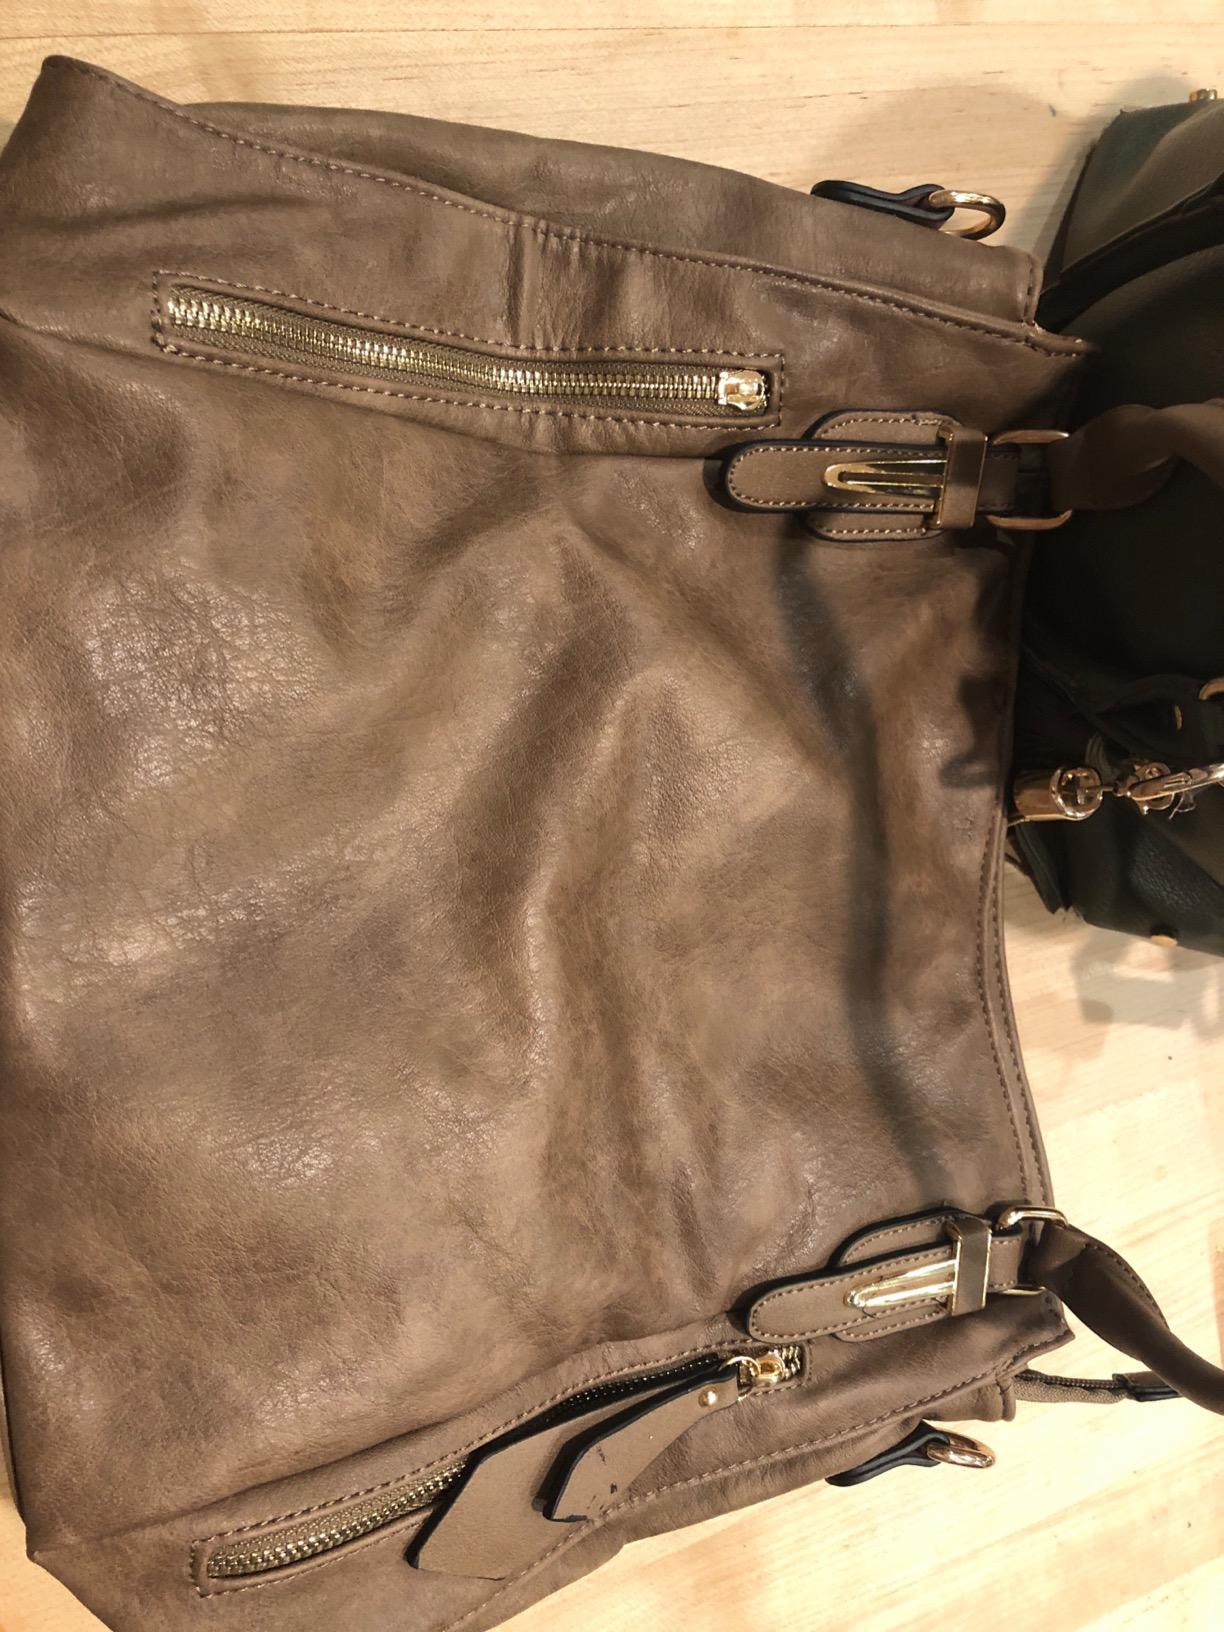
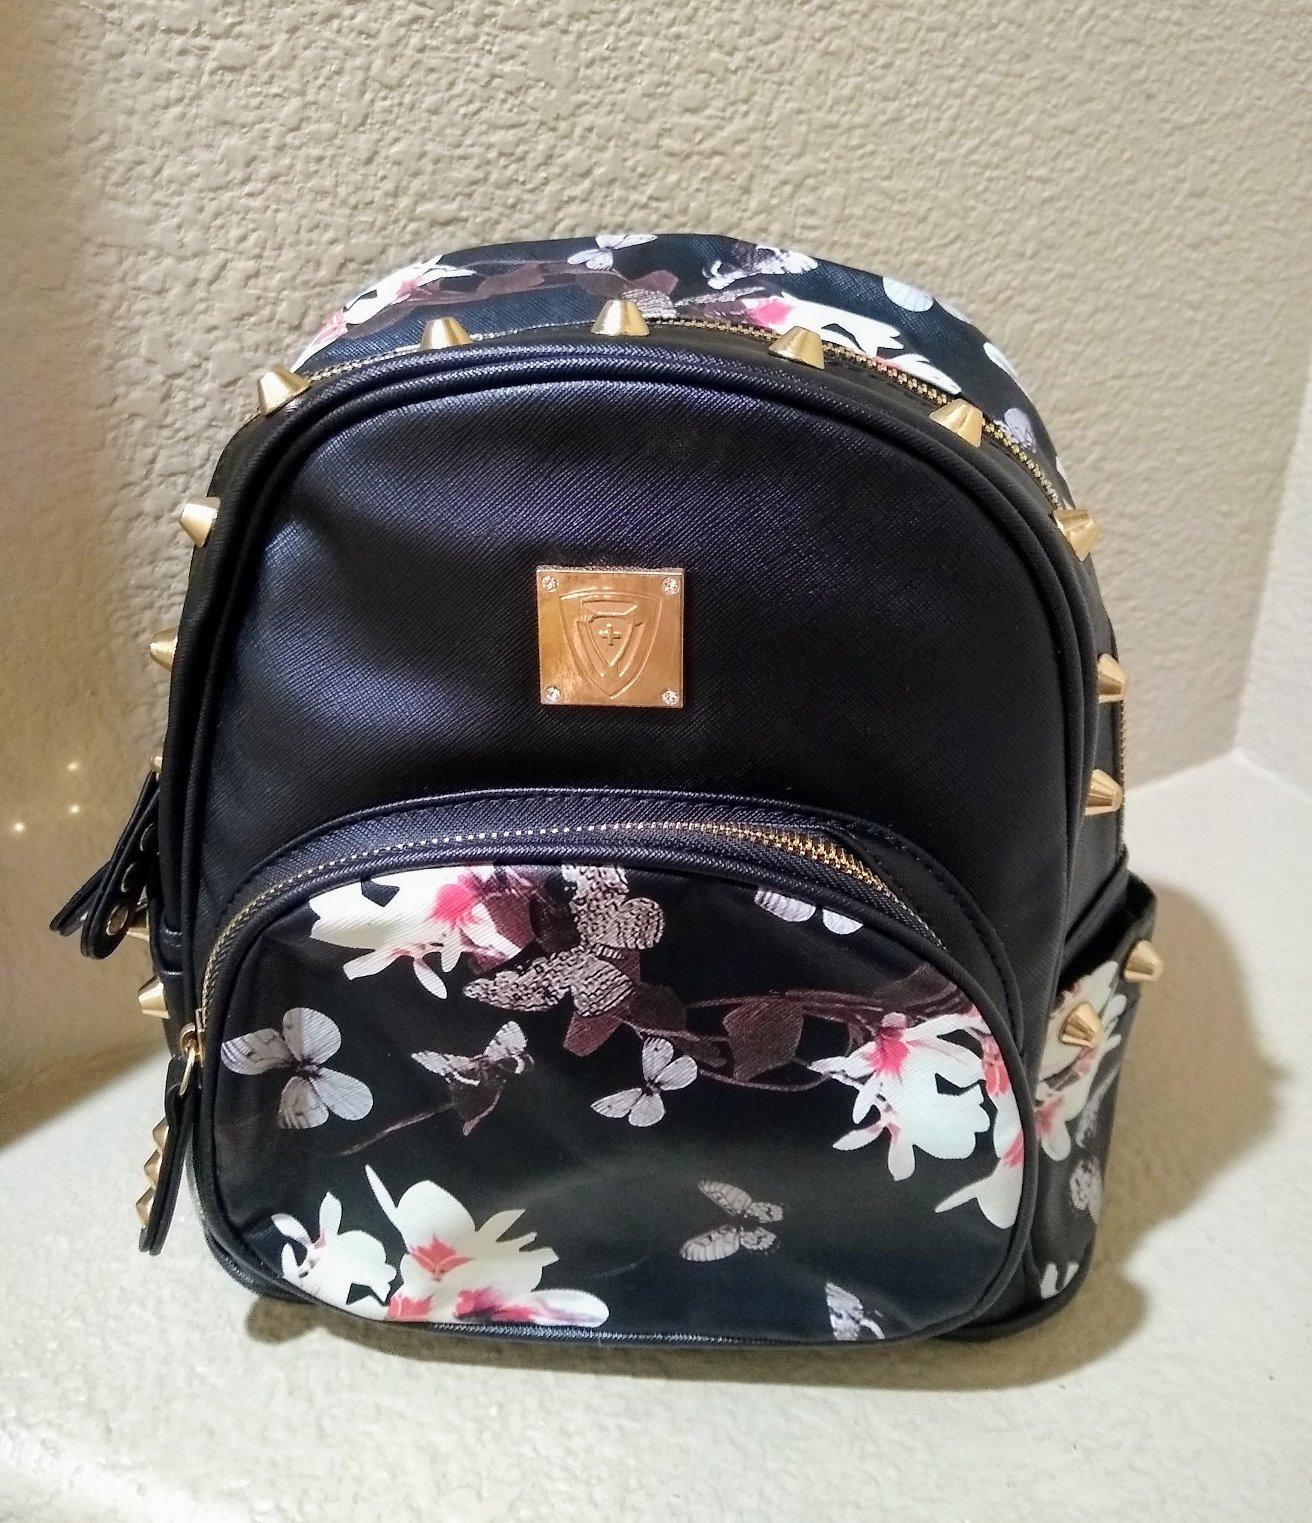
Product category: accessories_handbag
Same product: no